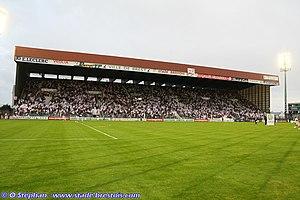
La tribune Foucauld du Stade Françis Le Blé à Brest un soir de match
Le Stade brestois 29 est un club de football français basé à Brest, fondé en 1950 à la suite de la fusion de cinq patronages locaux, dont l'Armoricaine de Brest, fondé en 1903.